Road toll (historical)

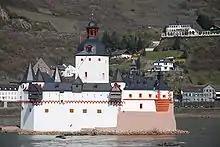
Pfalzgrafenstein Castle in the Rhine near Kaub

Another form of toll on medieval travel was the river toll that was raised for the use of a waterway. Outside the towns themselves, toll stations were established in some cases at special locations; for example, Loevestein Castle in the Netherlands was built at a strategic point on the confluence of two rivers. Ships and boats had to pay a river toll here in order to proceed down the river.